Juno Reactor

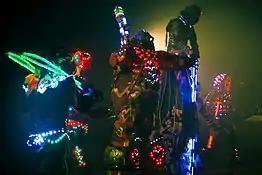
Agnivo as part of Juno Reactor

Juno Reactor & The Mutant Theatre premiered at the Ozora Festival 4 August 2016 "TIME" a unique performance featuring the Juno Reactor live band: Tal Tula Ben-Ari (Vocals) Nataly Hay (Dancer) Amir Haddad (Oud and Guitars) Ben Watkins (Electronics & Guitar) Johann Bley (Drums). Joined by Agnivo and Stigma Show, visual performance groups from Russia, under the banner of The Mutant Theatre.